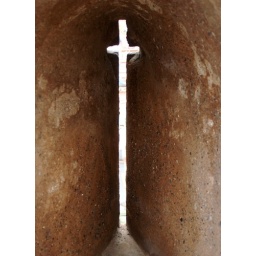
cross in wall